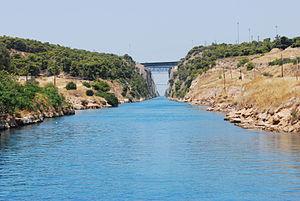
Vue du canal de Corinthe.